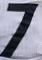
Number: 7